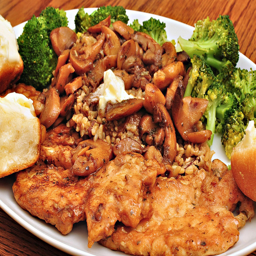
Some type of meat with mushrooms and broccoli.
Meal of flattened meat, broccoli, mushrooms, and rolls on a plate.
country fried steak with mushrooms and broccoli and a roll
A white plate topped with broccoli  beef and wantons.
A white plate of food on a table.